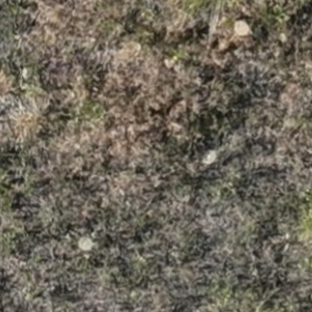
Month: july